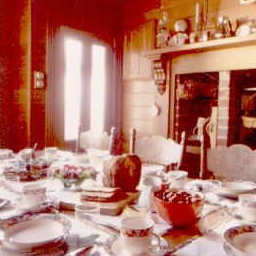
Room type: dining_room